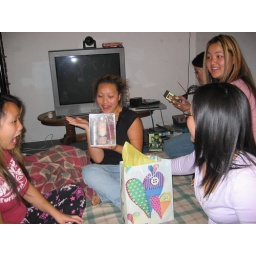
we got her that brown sugar scent for the black girl in her....lol